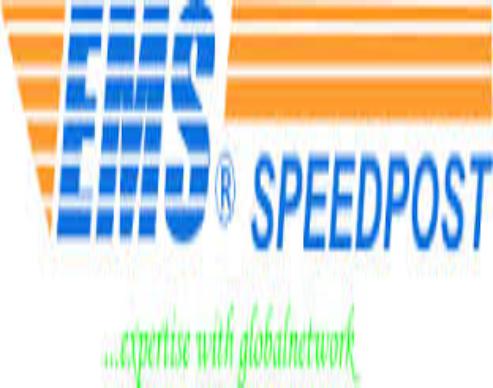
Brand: EMS
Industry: Transportation